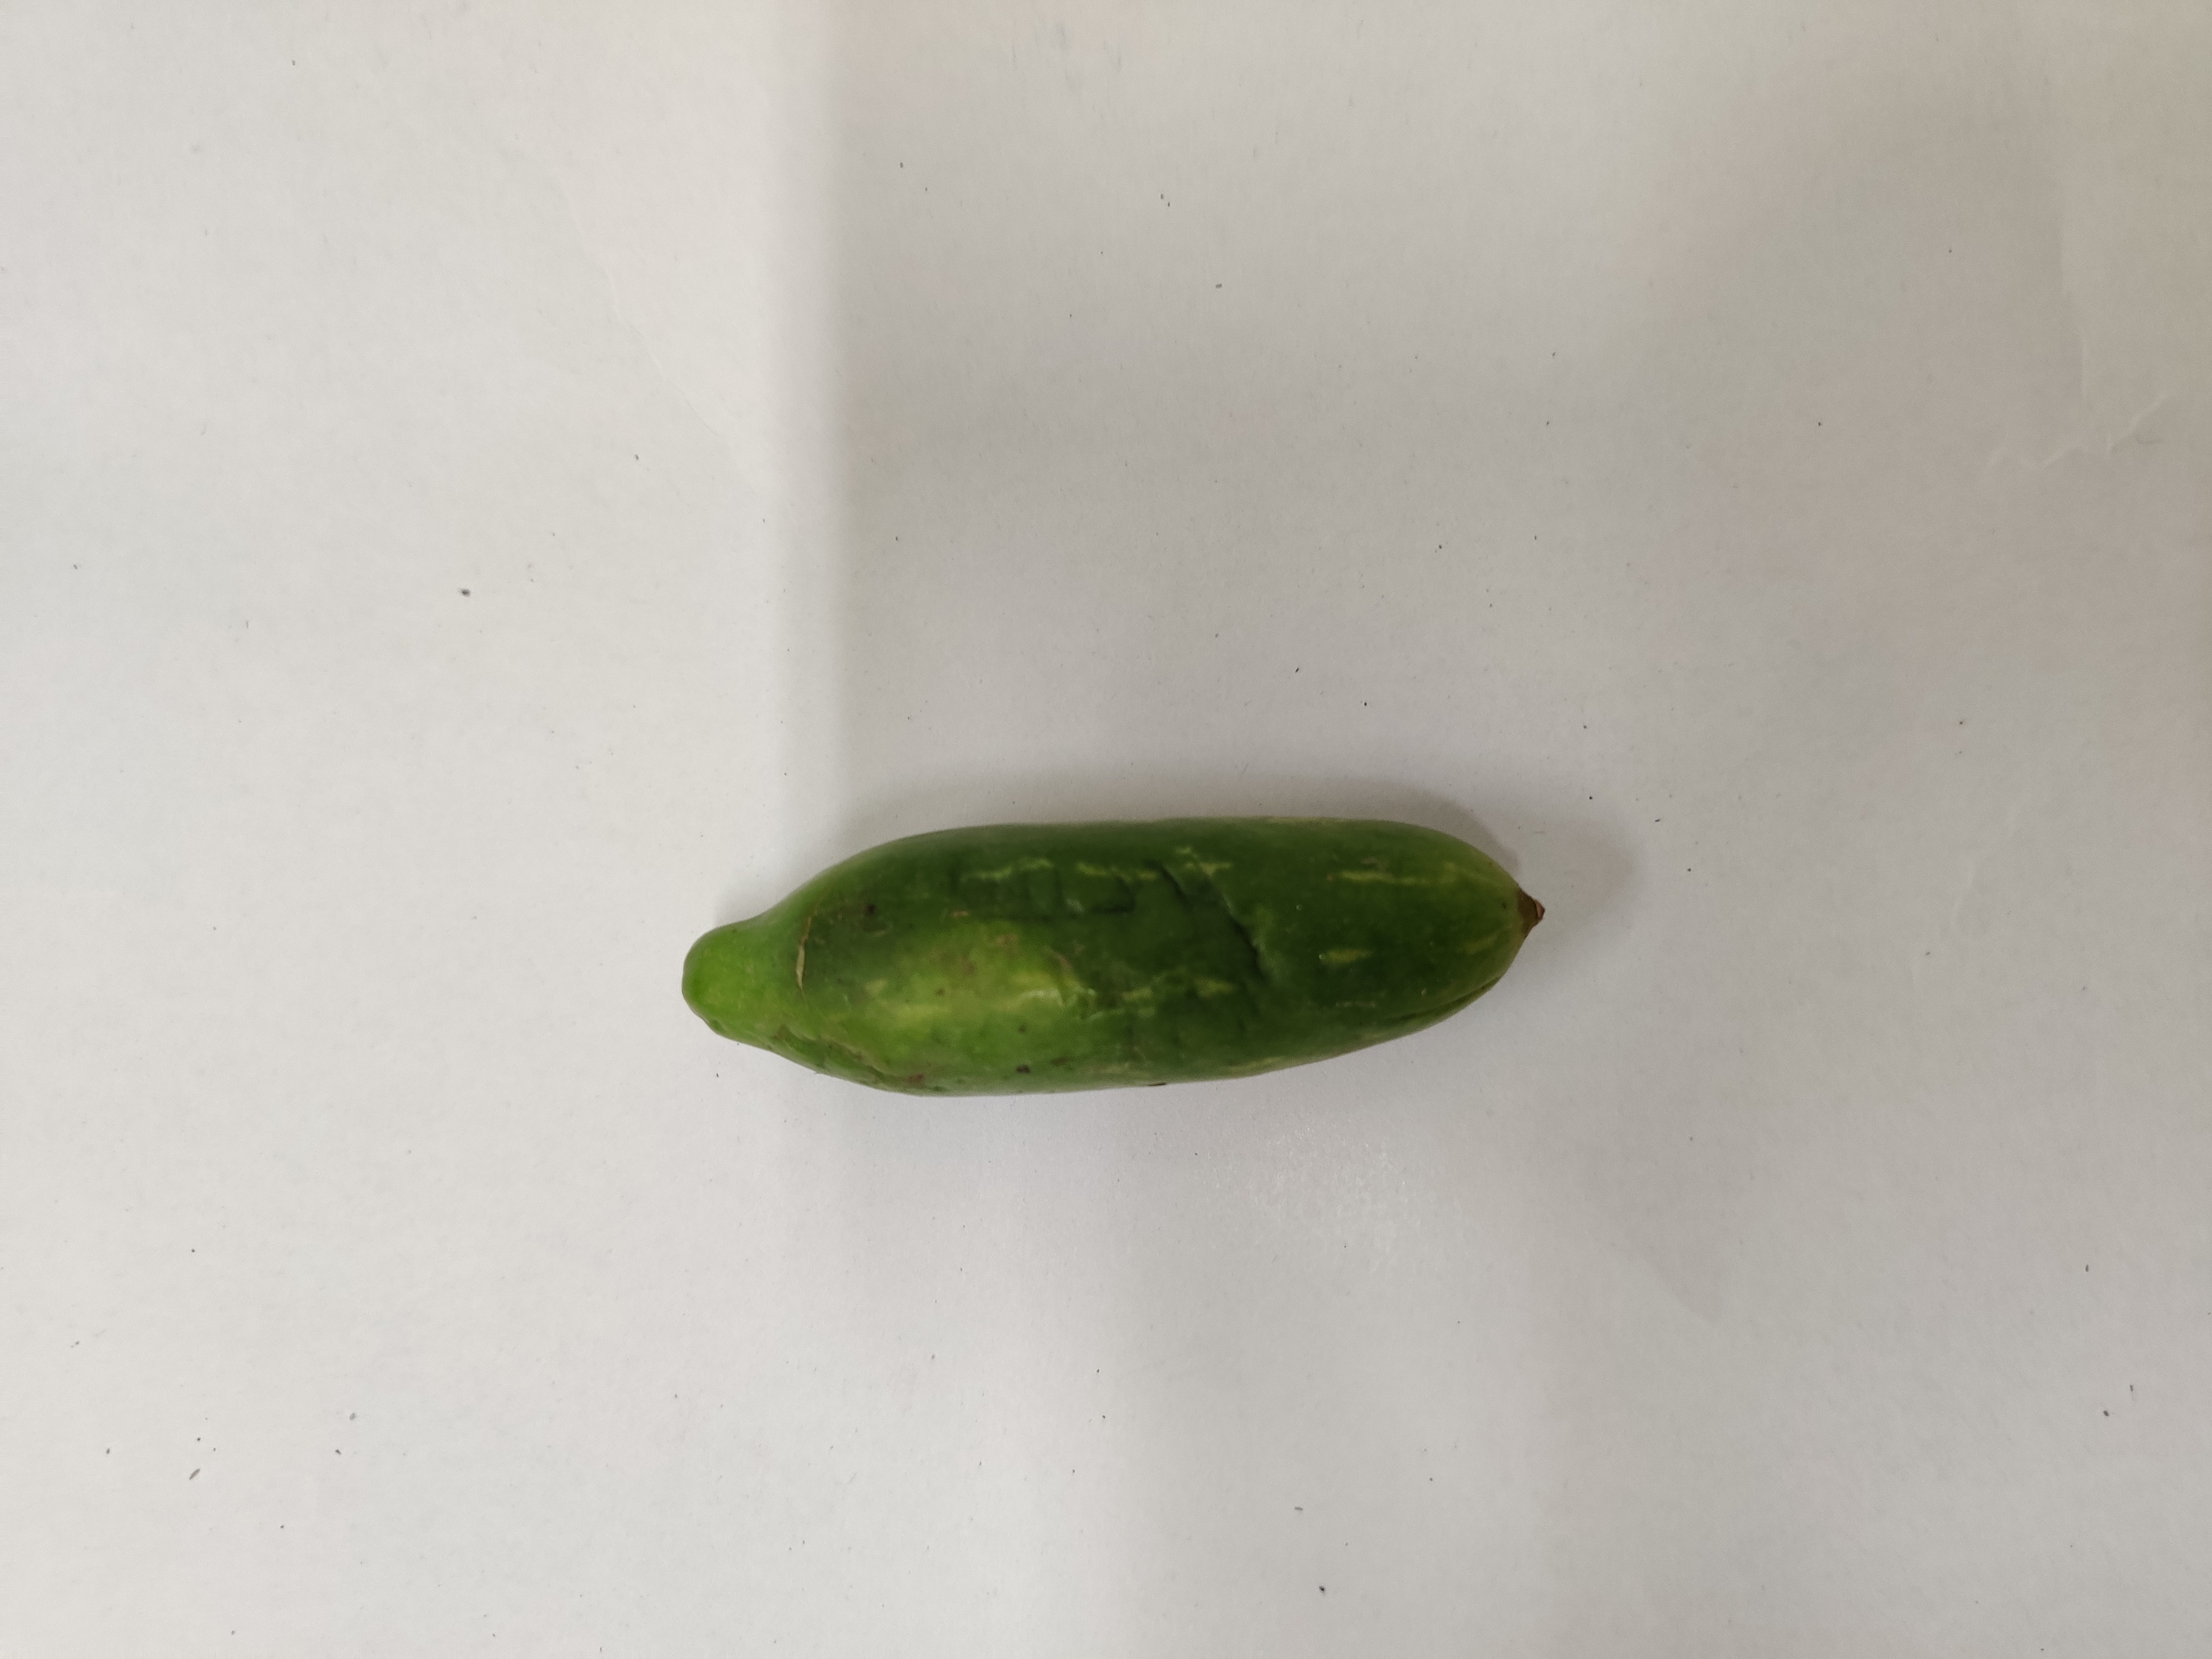
Crop: Ivy Gourd
Condition: Fresh